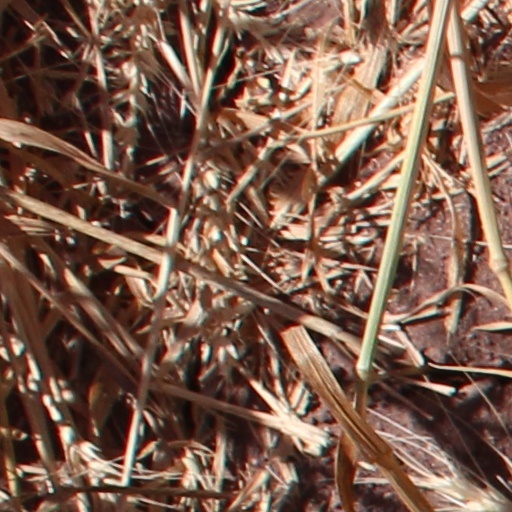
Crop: wheat